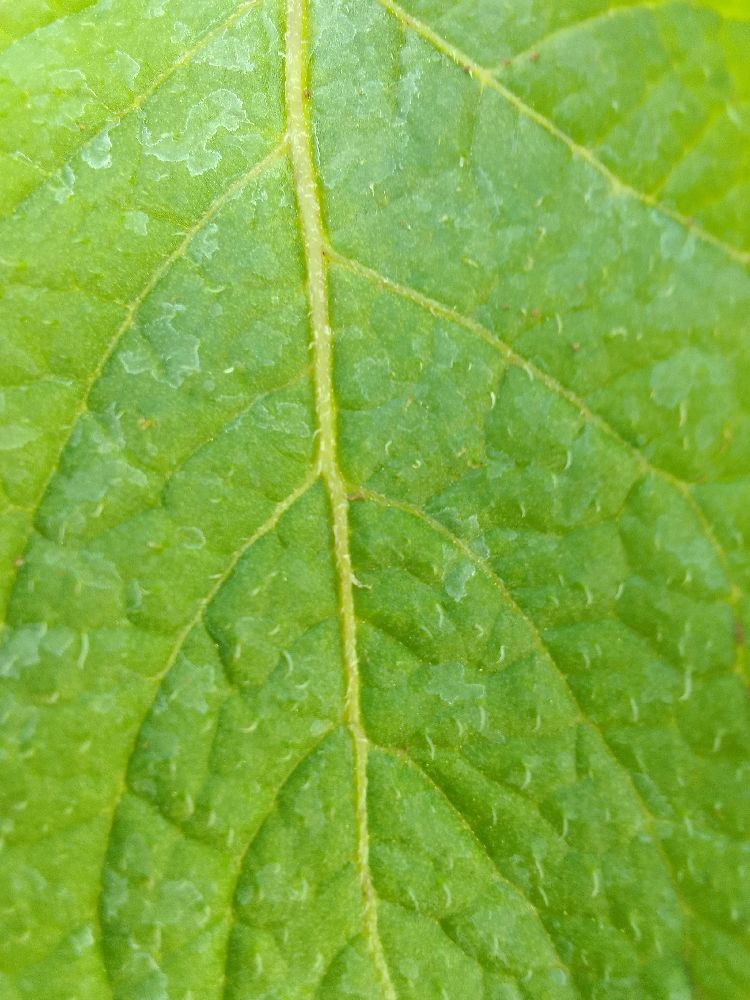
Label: Healthy